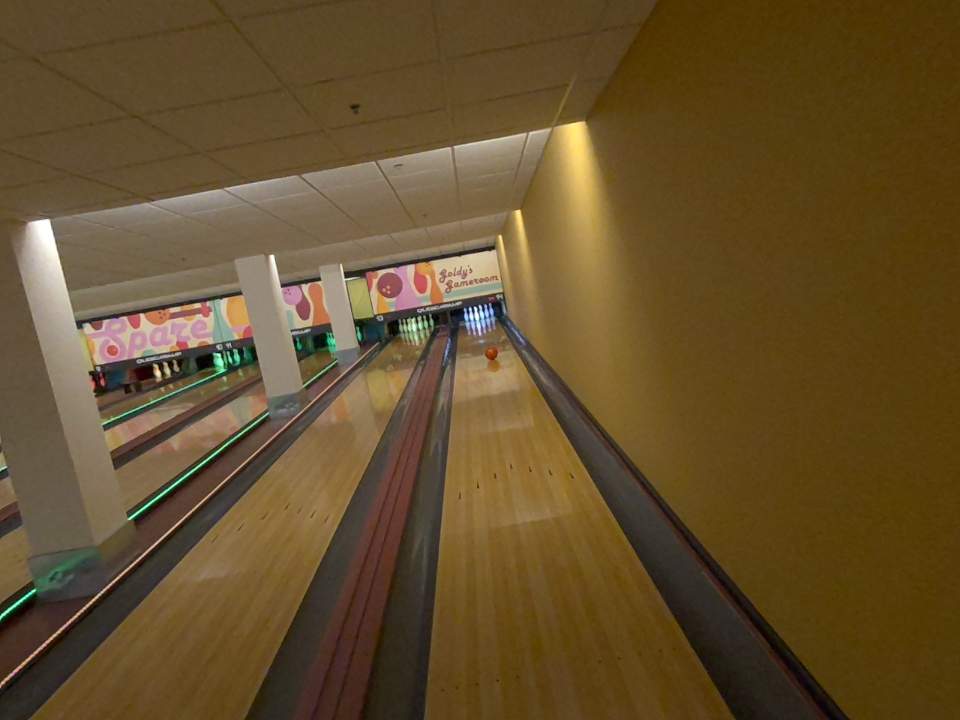
Object: bowling_ball